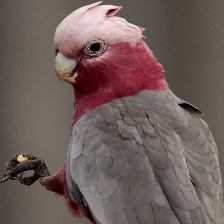
Species: ROSE BREASTED COCKATOO
Scientific name: EOLOPHUS ROSEICAPILLA
ImageNet parent category: sulphur-crested_cockatoo